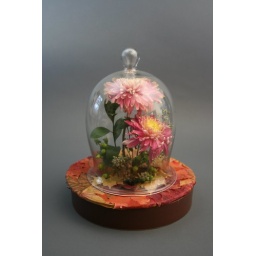
A collection of flowers under glass, sitting on a handmade circle of fresh fall leaves.